Sigvart Høgh-Nilsen

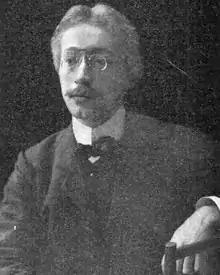
Sigvart Høgh-Nilsen

Sigvart Høgh-Nilsen (29 April 1880 – 1919) was a Norwegian pianist and composer.